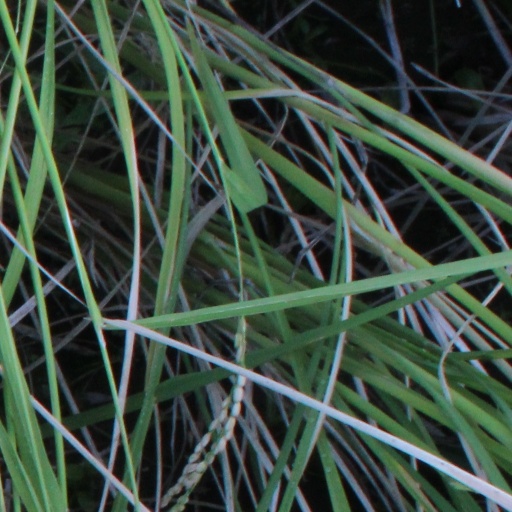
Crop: rice